Khirbat Al-Burj, Haifa

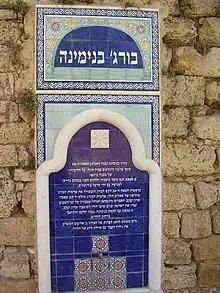
Burj Binyamina plaque

A stone with Greek inscription was found at the "burj" site, which has been reused in a Crusader fortress.